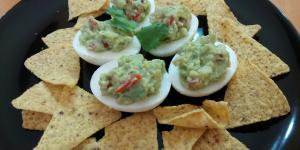
huevos rellenos con guacamole